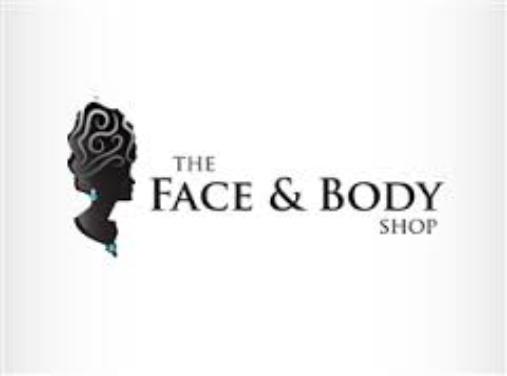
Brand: faceshop
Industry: Necessities